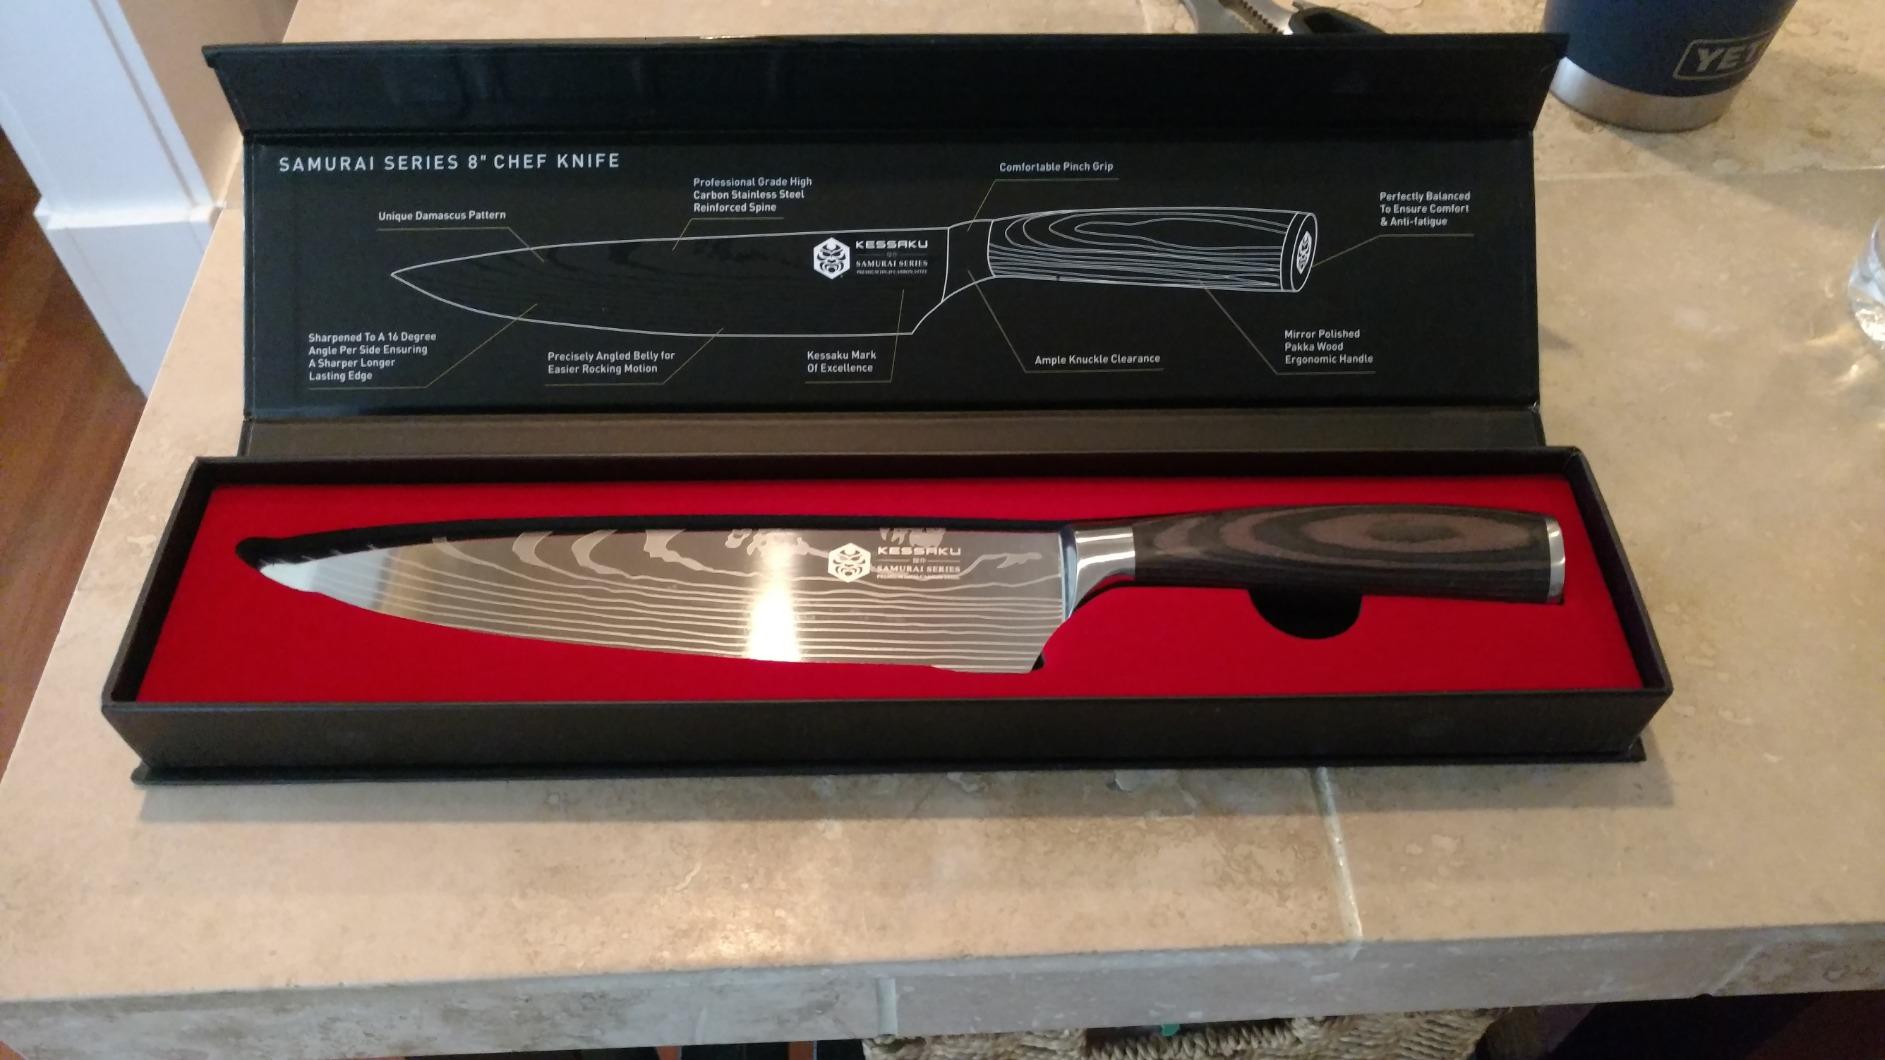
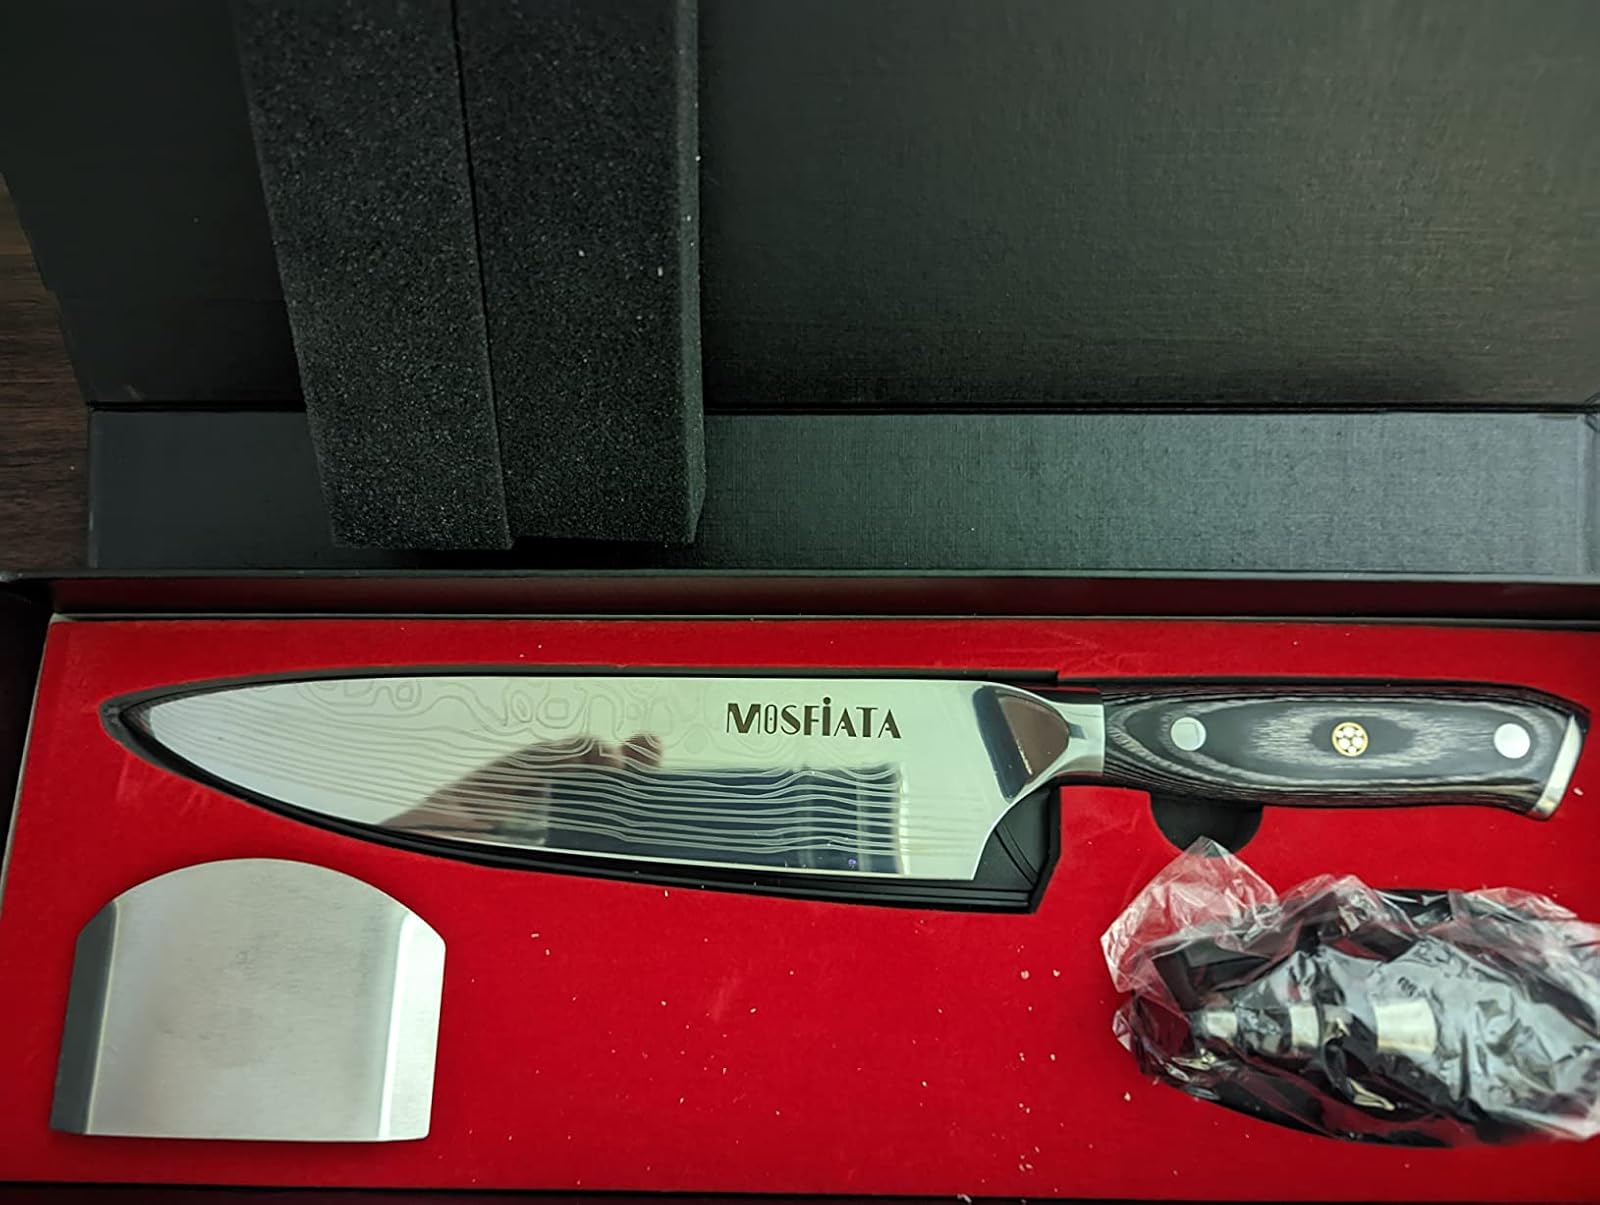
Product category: items_knife
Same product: no